Flint Gregory Hunt

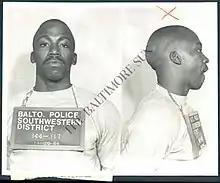
Hunt in 1984

Flint Gregory Hunt (June 27, 1959 – July 2, 1997) was an American murderer executed by the state of Maryland in 1997. Hunt shot Baltimore police officer Vincent Adolfo twice in an East Baltimore alley on November 18, 1985, after Adolfo spotted him running from a stolen Cadillac. He was captured five days later at a bus station in Tulsa, Oklahoma. In June 1986, a Baltimore jury convicted Hunt of first-degree murder, and he was sentenced to death the following month. Eleven years later, Hunt was executed by lethal injection at the Maryland State Penitentiary at the age of 38.